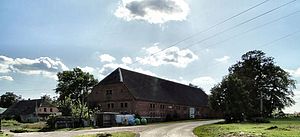
Kurów (Kołbaskowo Kommune)
Bygninger i Kurów
Kurów er en landsby i det vestlige Polen, i zachodniopomorskie voivodskab, Kołbaskowo Kommune.